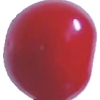
Label: cherry_sour